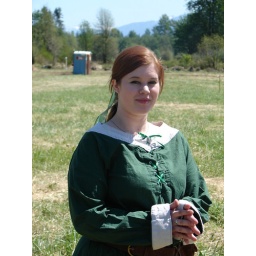
Lady in green dress